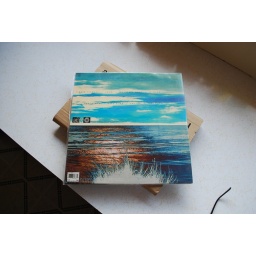
back cover in it's plastic sleeve, sitting on a new book from amazon.